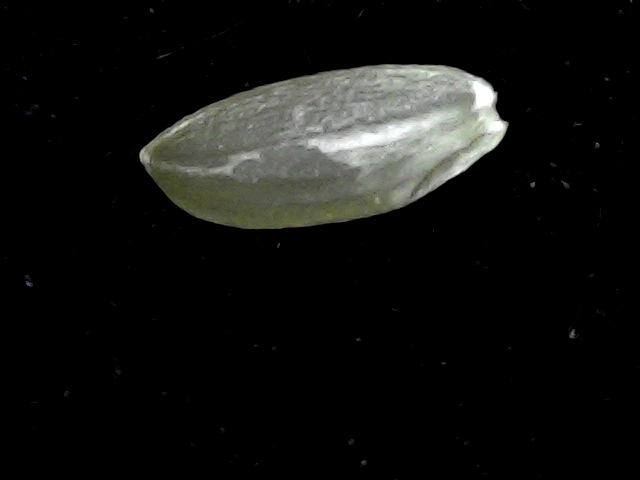
Rice variety: BD39